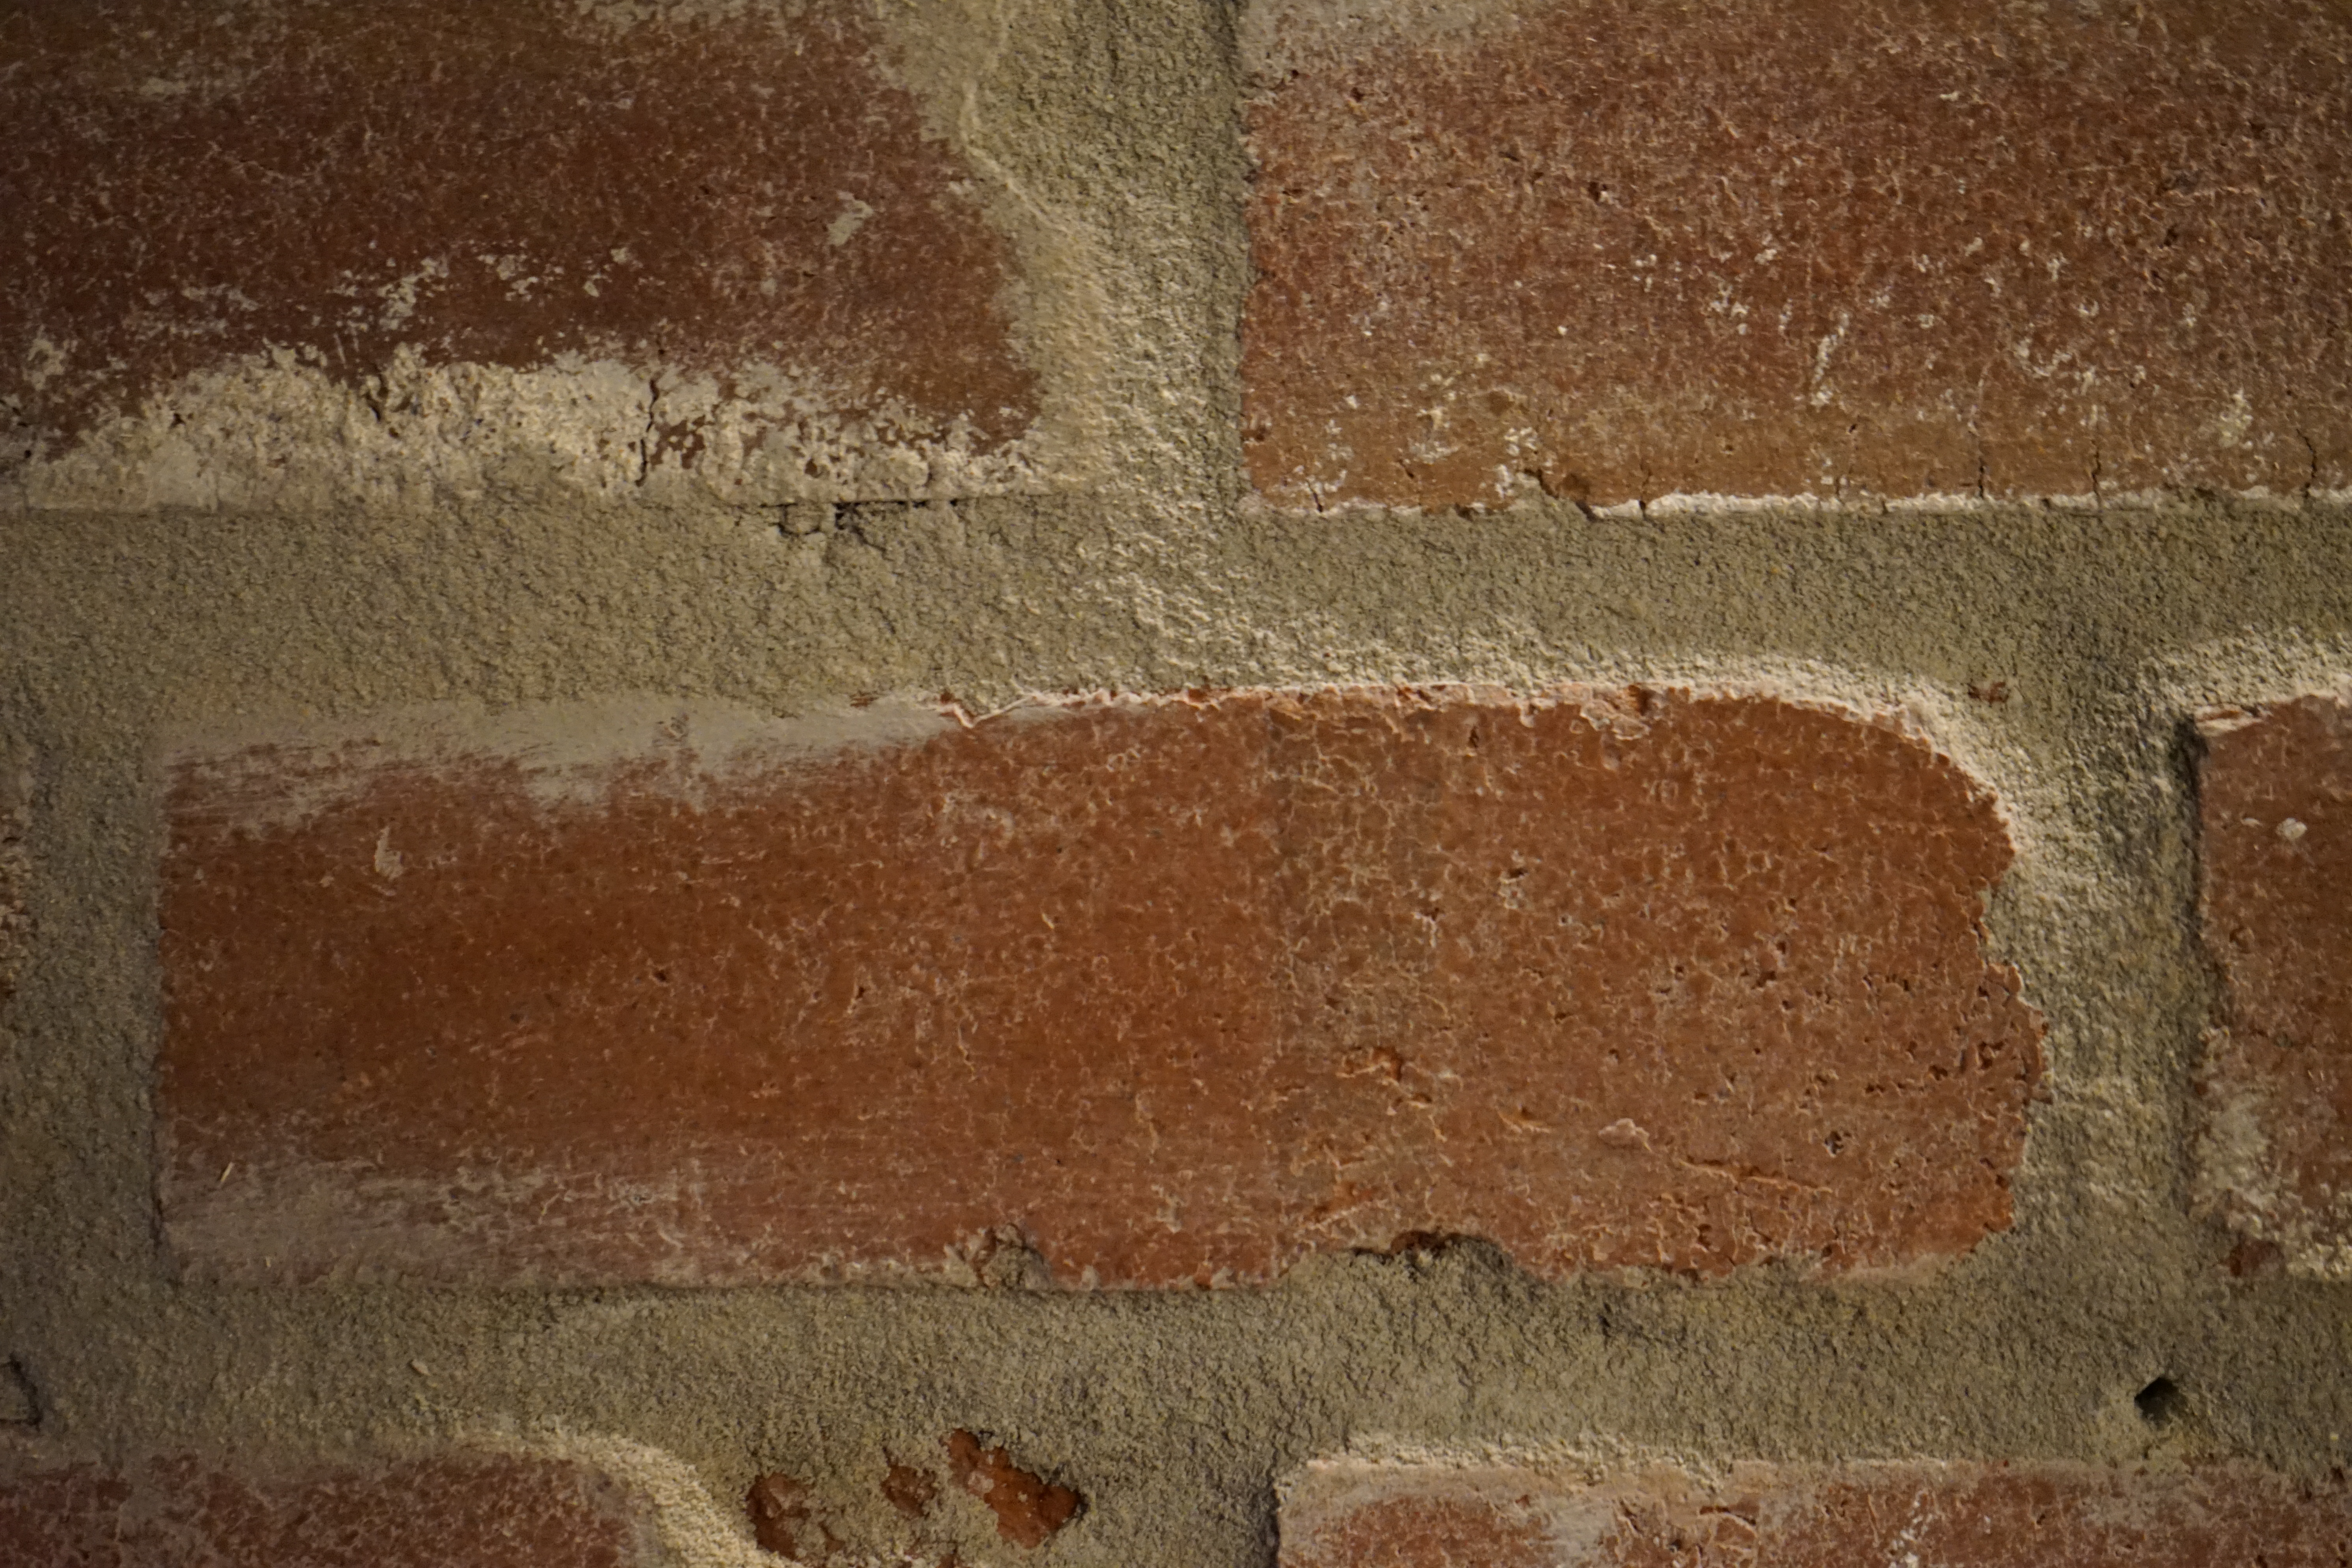
brick, bricks, concrete, building, texture, brown, rectangle, brickwork, wood, Tints and shades, composite material, building material, mortar, beige, pattern, carmine, soil, symmetry, peach, metal, cement, font